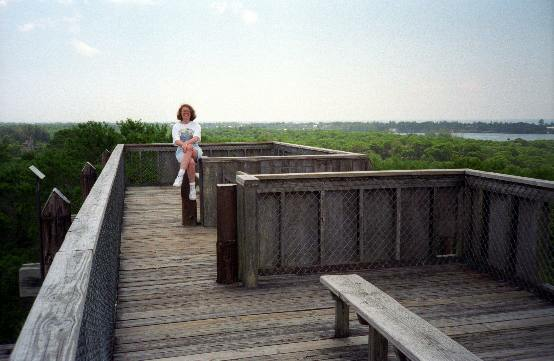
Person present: Yes